Germany in the early modern period

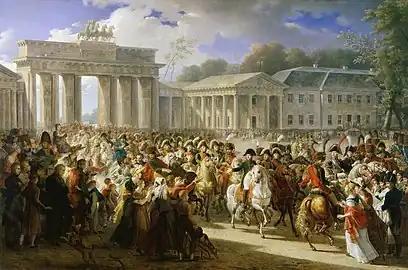
After defeating Prussian forces at Jena, Napoleon entered Berlin on 27 October 1806

The 18th century history of Germany sees the ascendancy of the Kingdom of Prussia and the outbreak of the Napoleonic Wars which lead to the final dissolution of the Holy Roman Empire in 1806.